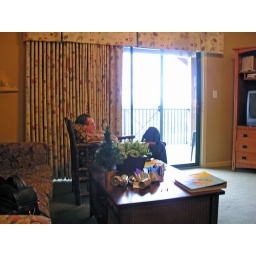
He loves sitting in a chair sleeping. Fairfield Smoky Mountains Resort, Sevierville, Tennessee